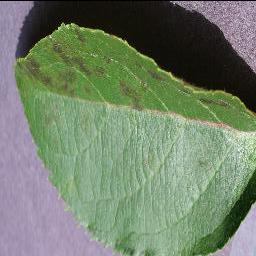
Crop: apple
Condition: scab